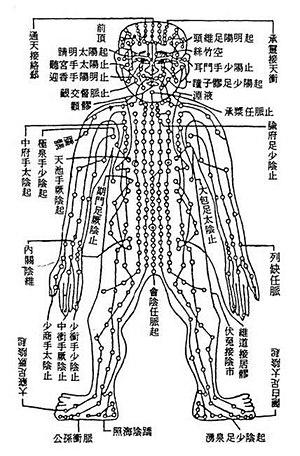
Tracé des méridiens reliant les points d'acupuncture (Somme d'acupuncture et de moxibustion 针灸大成, époque Ming)
L’acupuncture ou acuponcture est un système thérapeutique dont les origines historiques sont très liées avec la tradition médicale chinoise. L'acupuncture consiste en une stimulation de zones précises de l'épiderme : les « points d’acupuncture ». Les techniques de stimulation des points d’acupuncture sont effectuées avec des moyens divers : des aiguilles le plus souvent, mais aussi d'autres moyens physiques ou physico-chimiques, voire d'autres méthodes alternatives dangereuses.